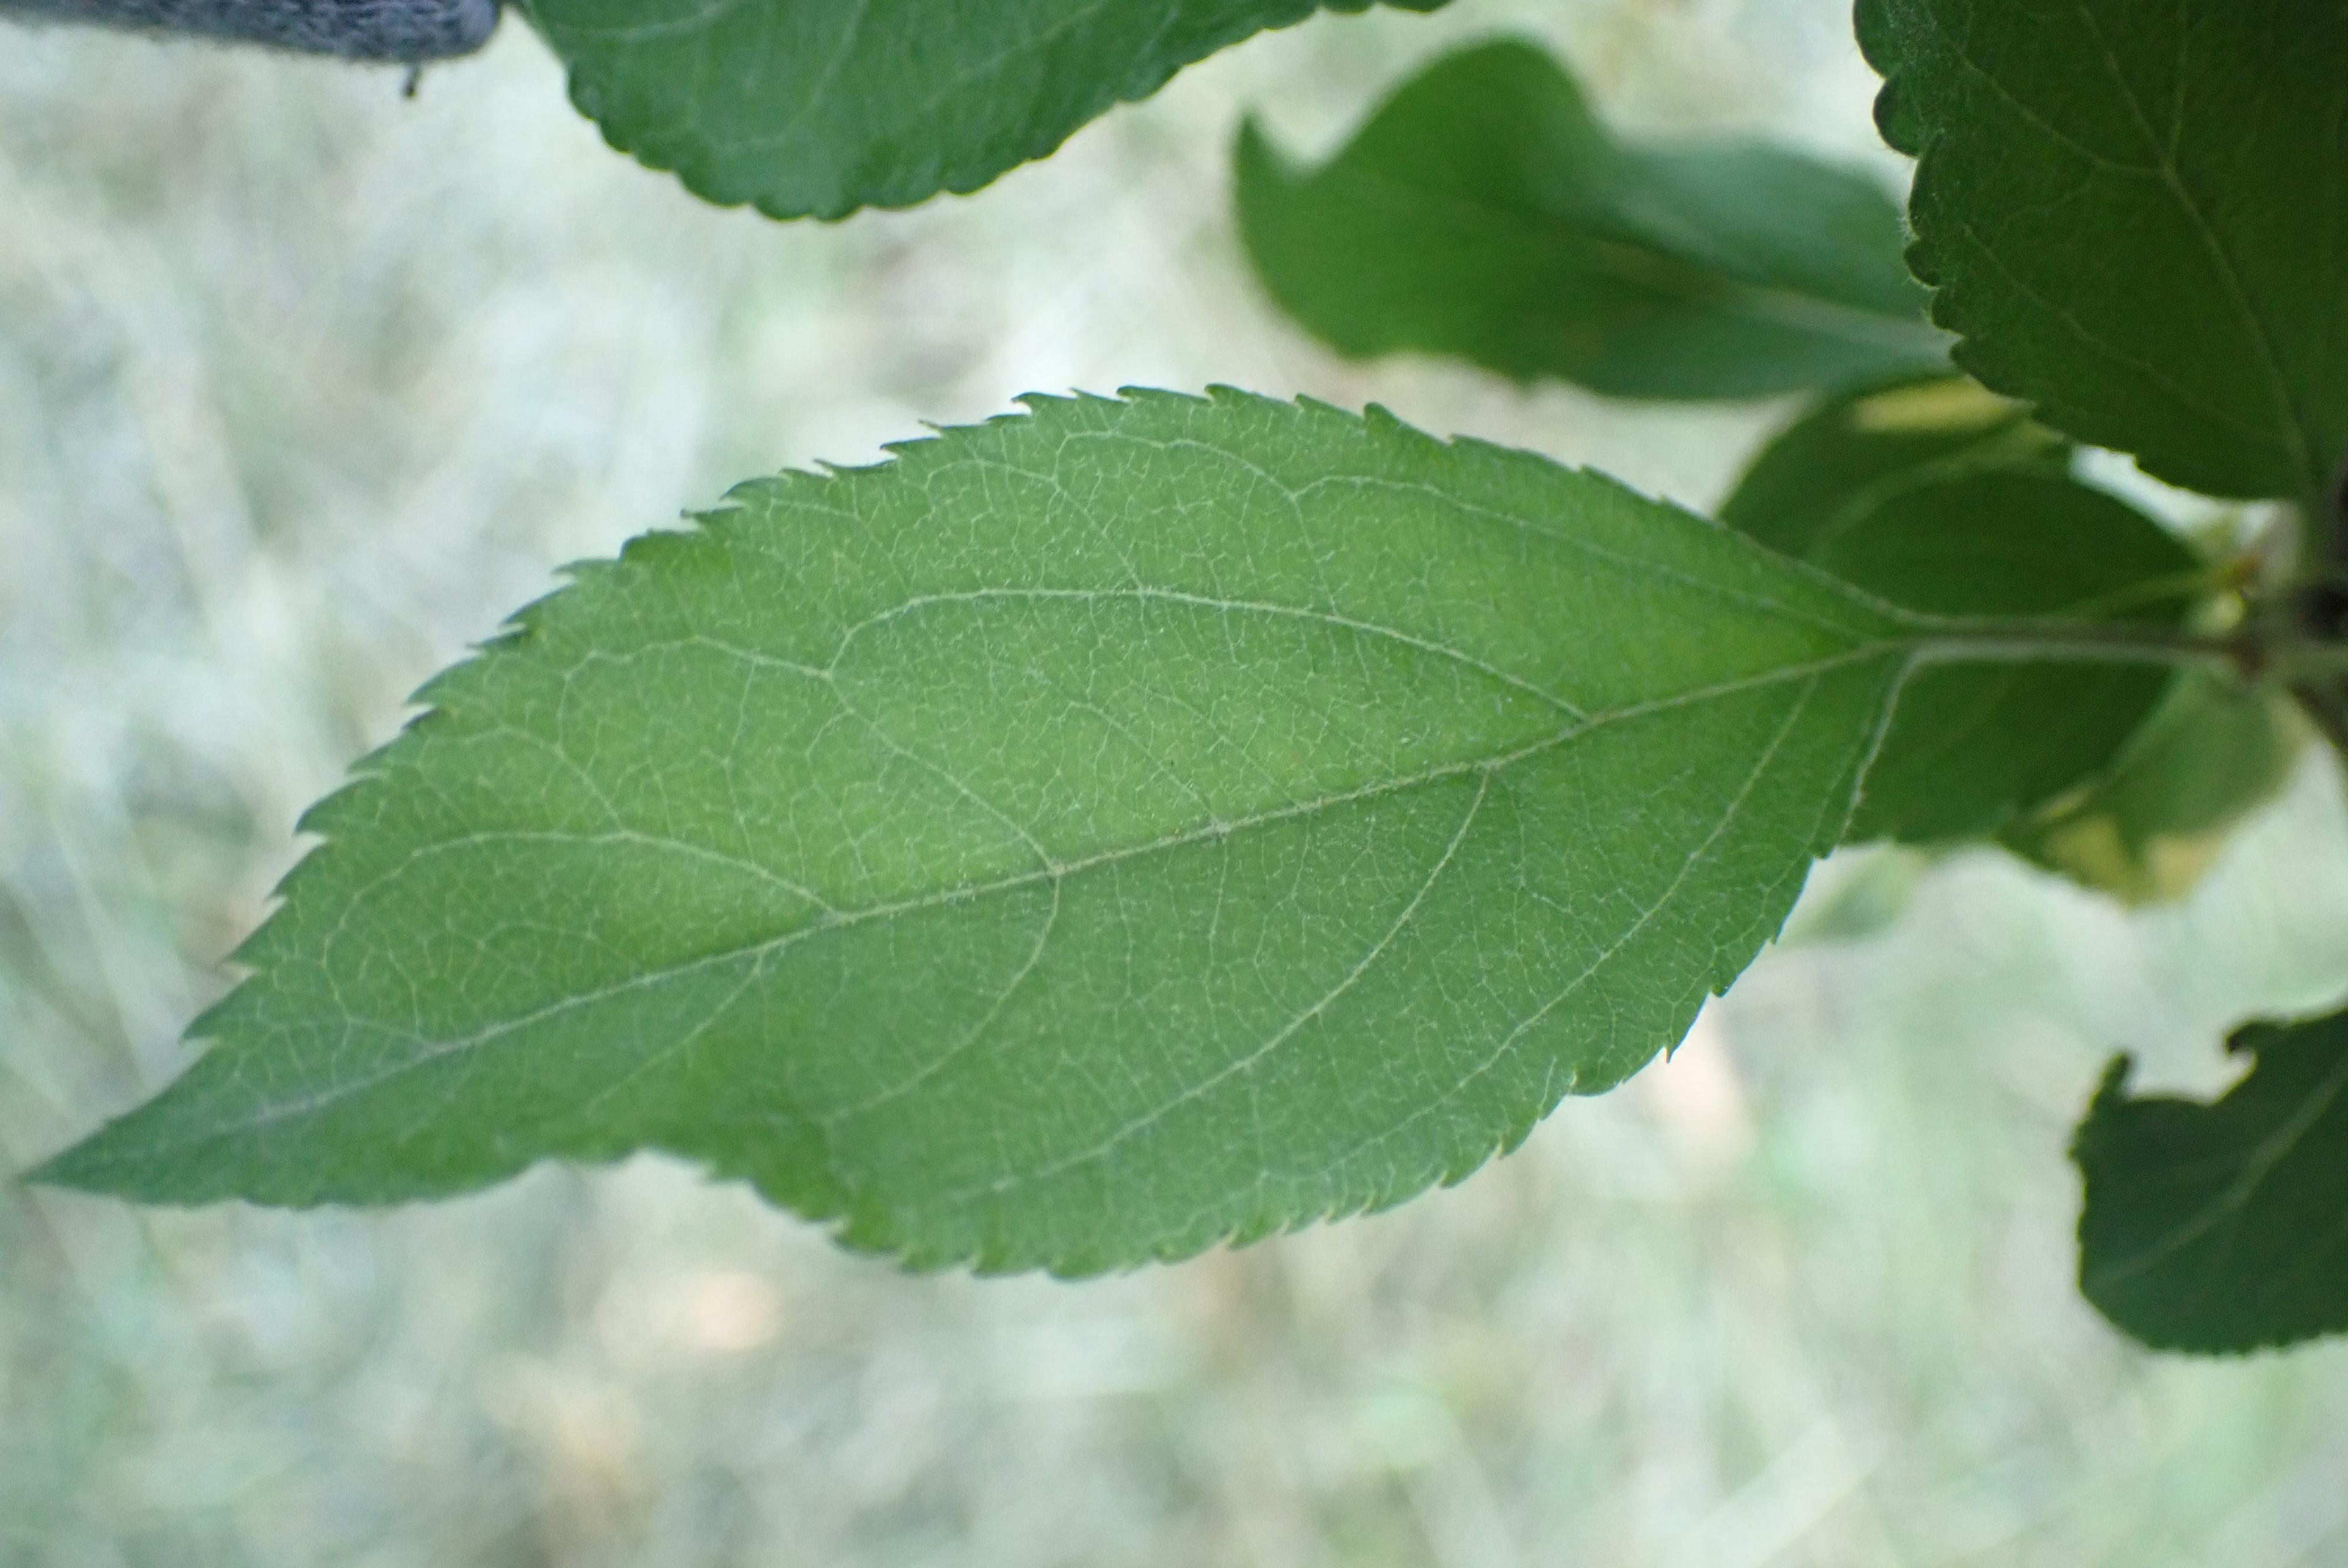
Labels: healthy